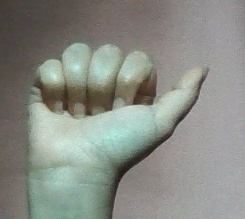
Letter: dhad